Ted Sorensen

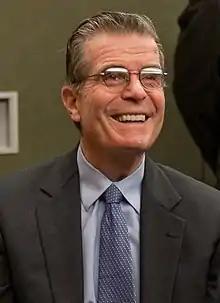
Ted Sorensen in 2009

Sorensen was the national co-chairman for Gary Hart for the 1984 Democratic Party presidential primaries and made several appearances on his behalf.